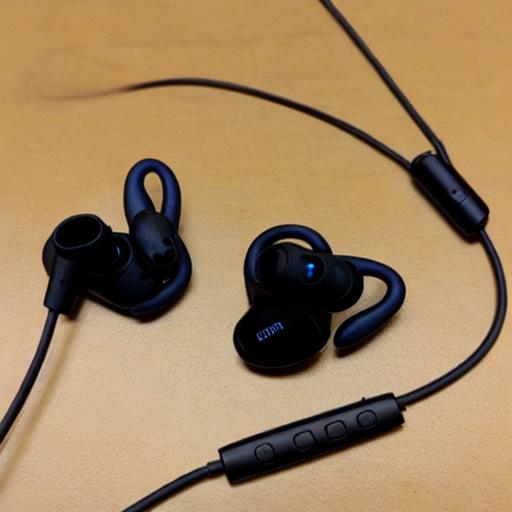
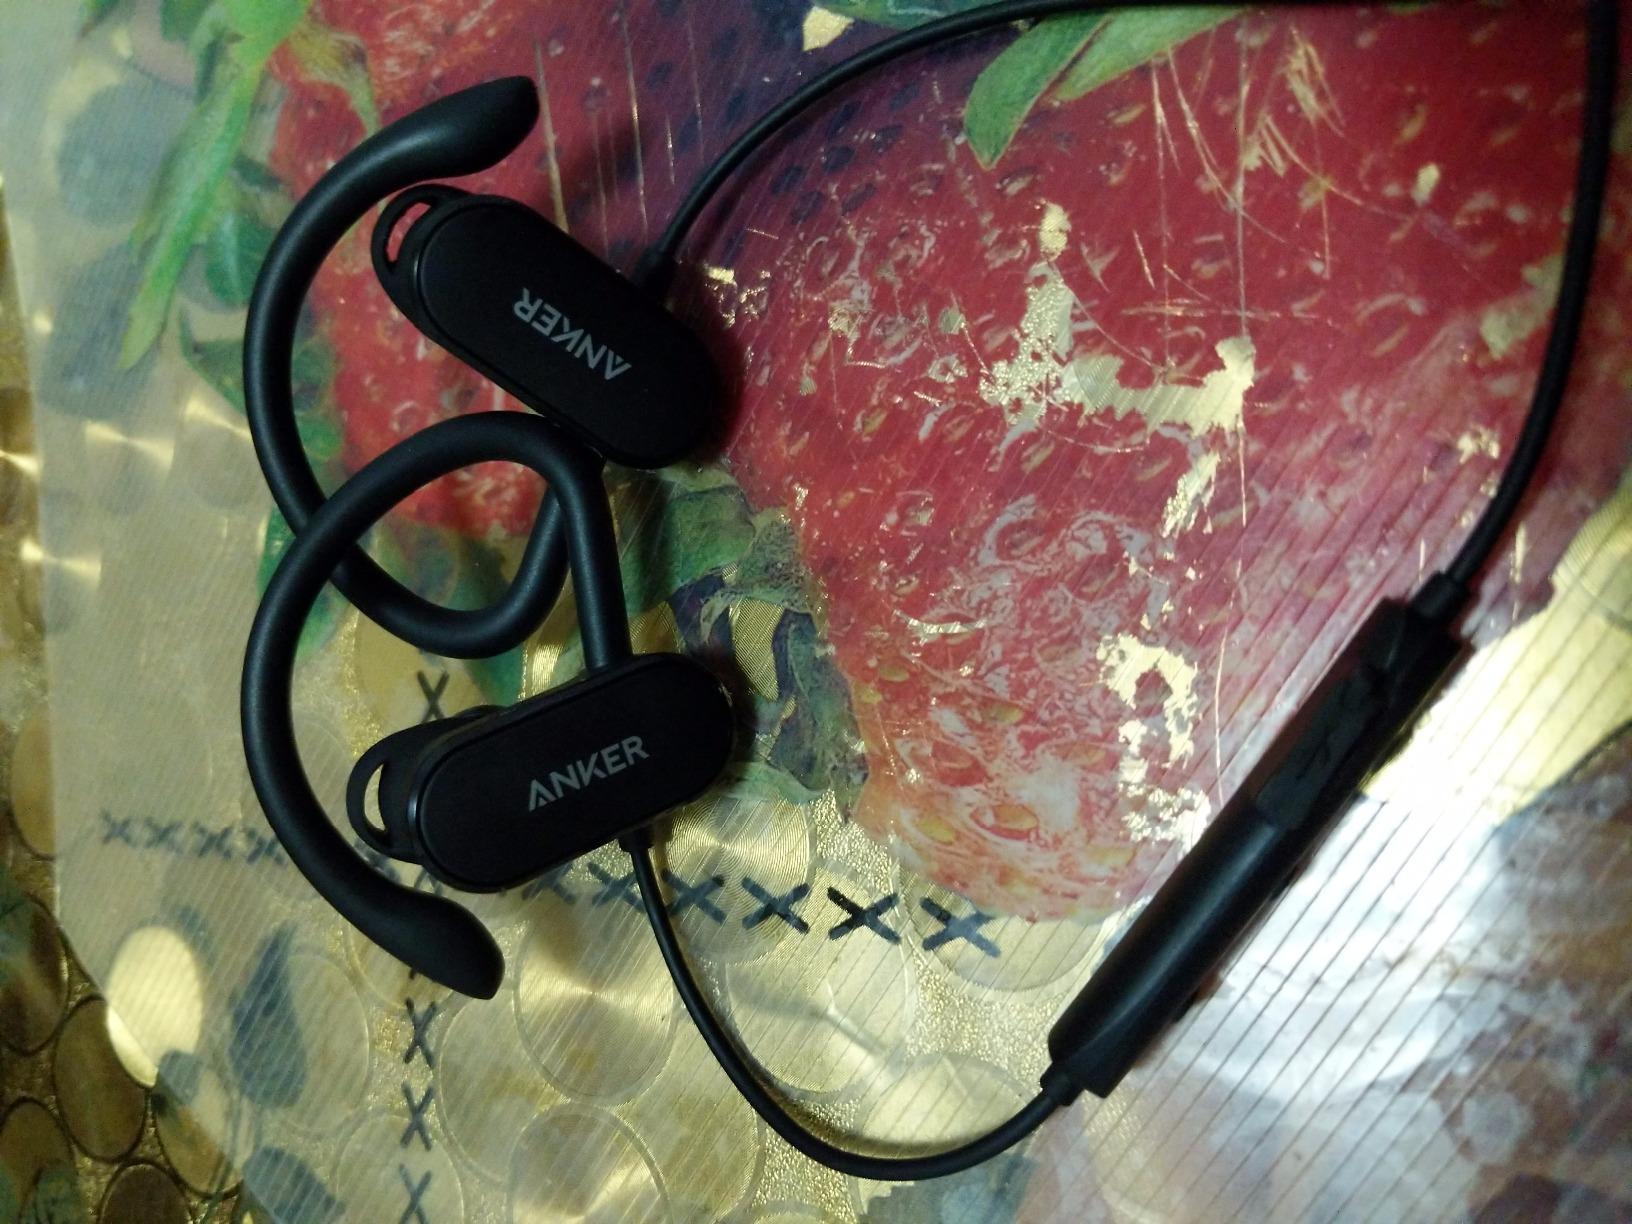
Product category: headphones
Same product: no